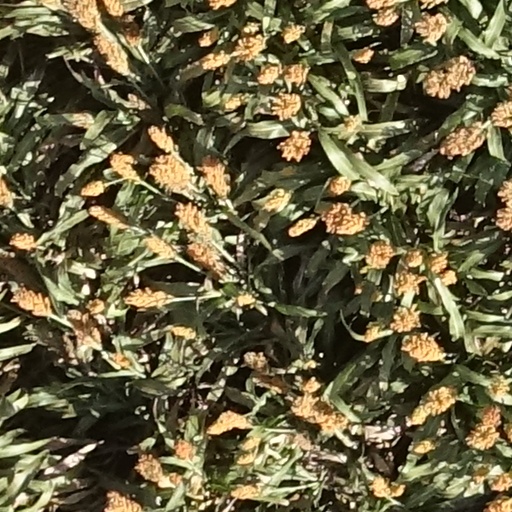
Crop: sorghum